ArduPilot

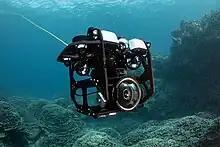
BlueROV2 diving with ArduSub

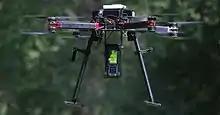
An octocopter flying with Ardupilot

The ArduPilot software suite consists of navigation software (typically referred to as firmware when it is compiled to binary form for microcontroller hardware targets) running on the vehicle (Copter, Plane, Rover, AntennaTracker, or Sub), along with ground station controlling software including Mission Planner, APM Planner, QGroundControl, MavProxy, Tower and others.